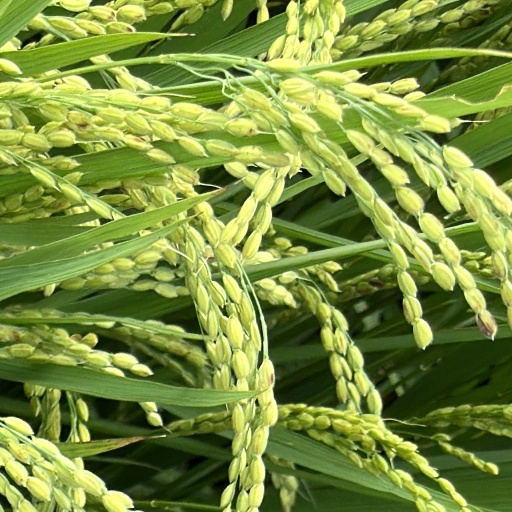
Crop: rice